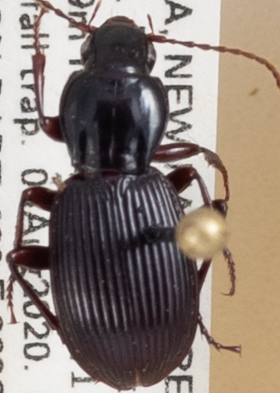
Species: Pterostichus tristis
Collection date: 2020-08-05
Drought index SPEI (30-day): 0.016
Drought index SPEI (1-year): -0.048
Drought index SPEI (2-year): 0.594